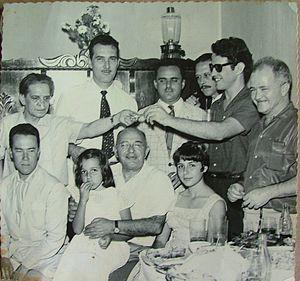
Julian Mandel, né en 1872 en Alsace, et mort en 1935 à Paris, également Julien Mandel, est l'un des plus connus photographes commerciaux de nus féminins du début du XXᵉ siècle.